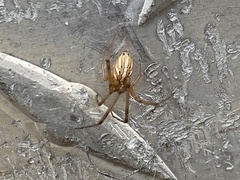
Species: Lactrodectus_hesperus